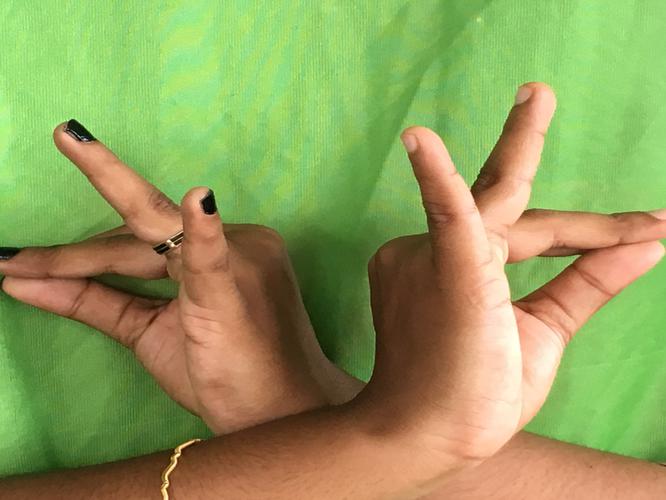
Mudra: Katakavardhana
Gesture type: double_hand